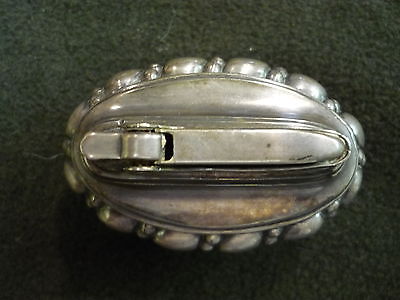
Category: table